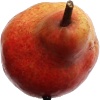
Label: red_pear